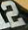
Number: 2